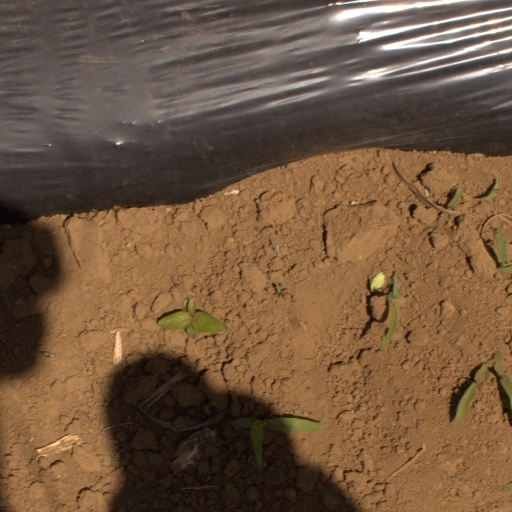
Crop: Jerusalem artichoke